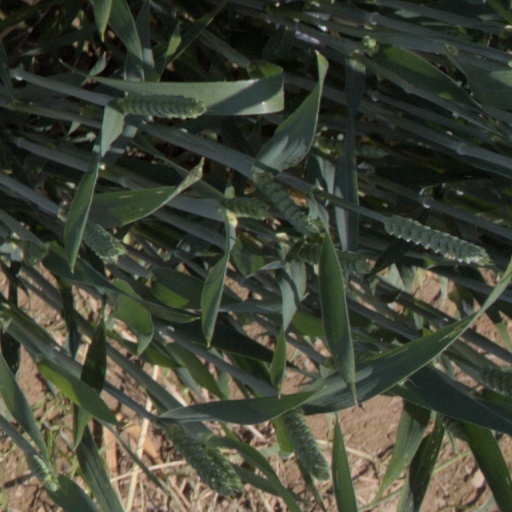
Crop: wheat